Louis Cyr

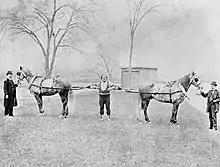
Louis Cyr ready to restrain horses, 1891

Prudent with his earnings, Louis left the police force and purchased a tavern/restaurant in St. Cunégonde, where he also featured a gymnasium that became a mecca for strength athletes and fighters. Cyr was well acquainted with John L. Sullivan, being one of the few to defy Sullivan's commands to drink when he drank. Sullivan was known as The Boston Strong Boy and was very powerful, but not in Cyr's class. Cyr, happy in his own environment, beat all comers when challenged to perform. His daughter was born in 1887 and died in 1935